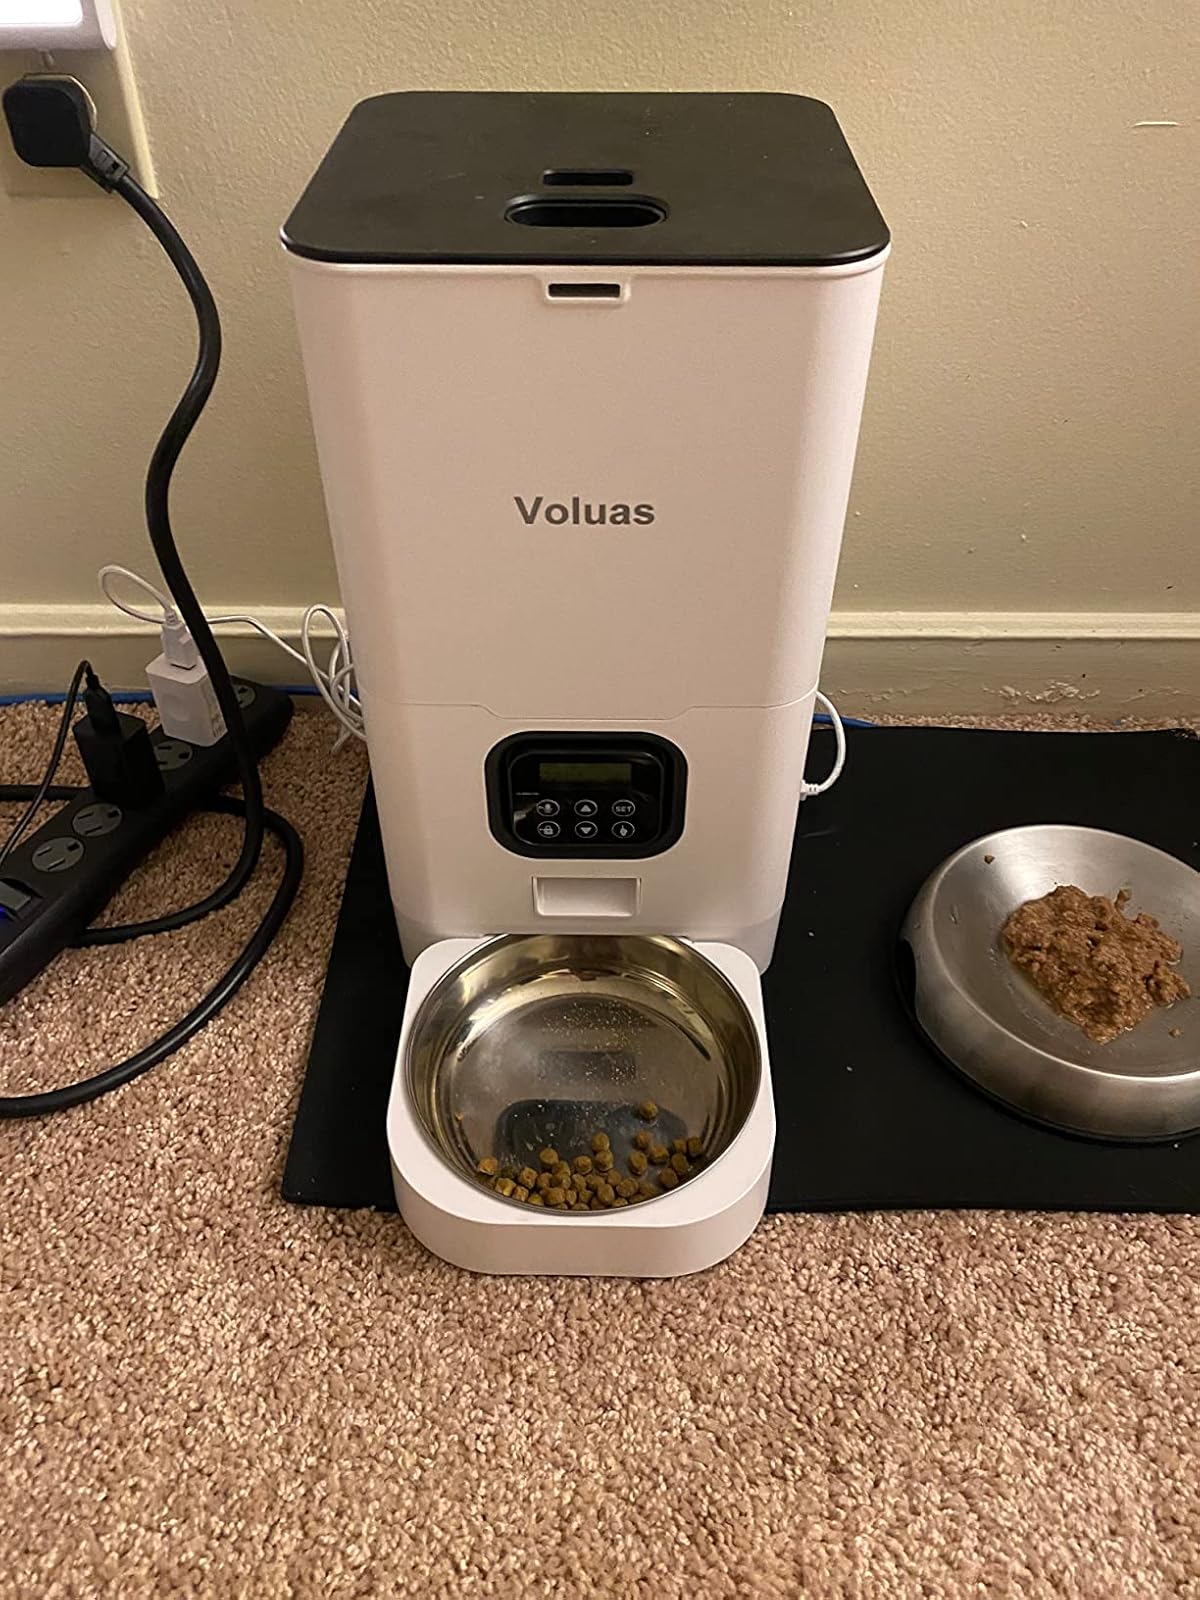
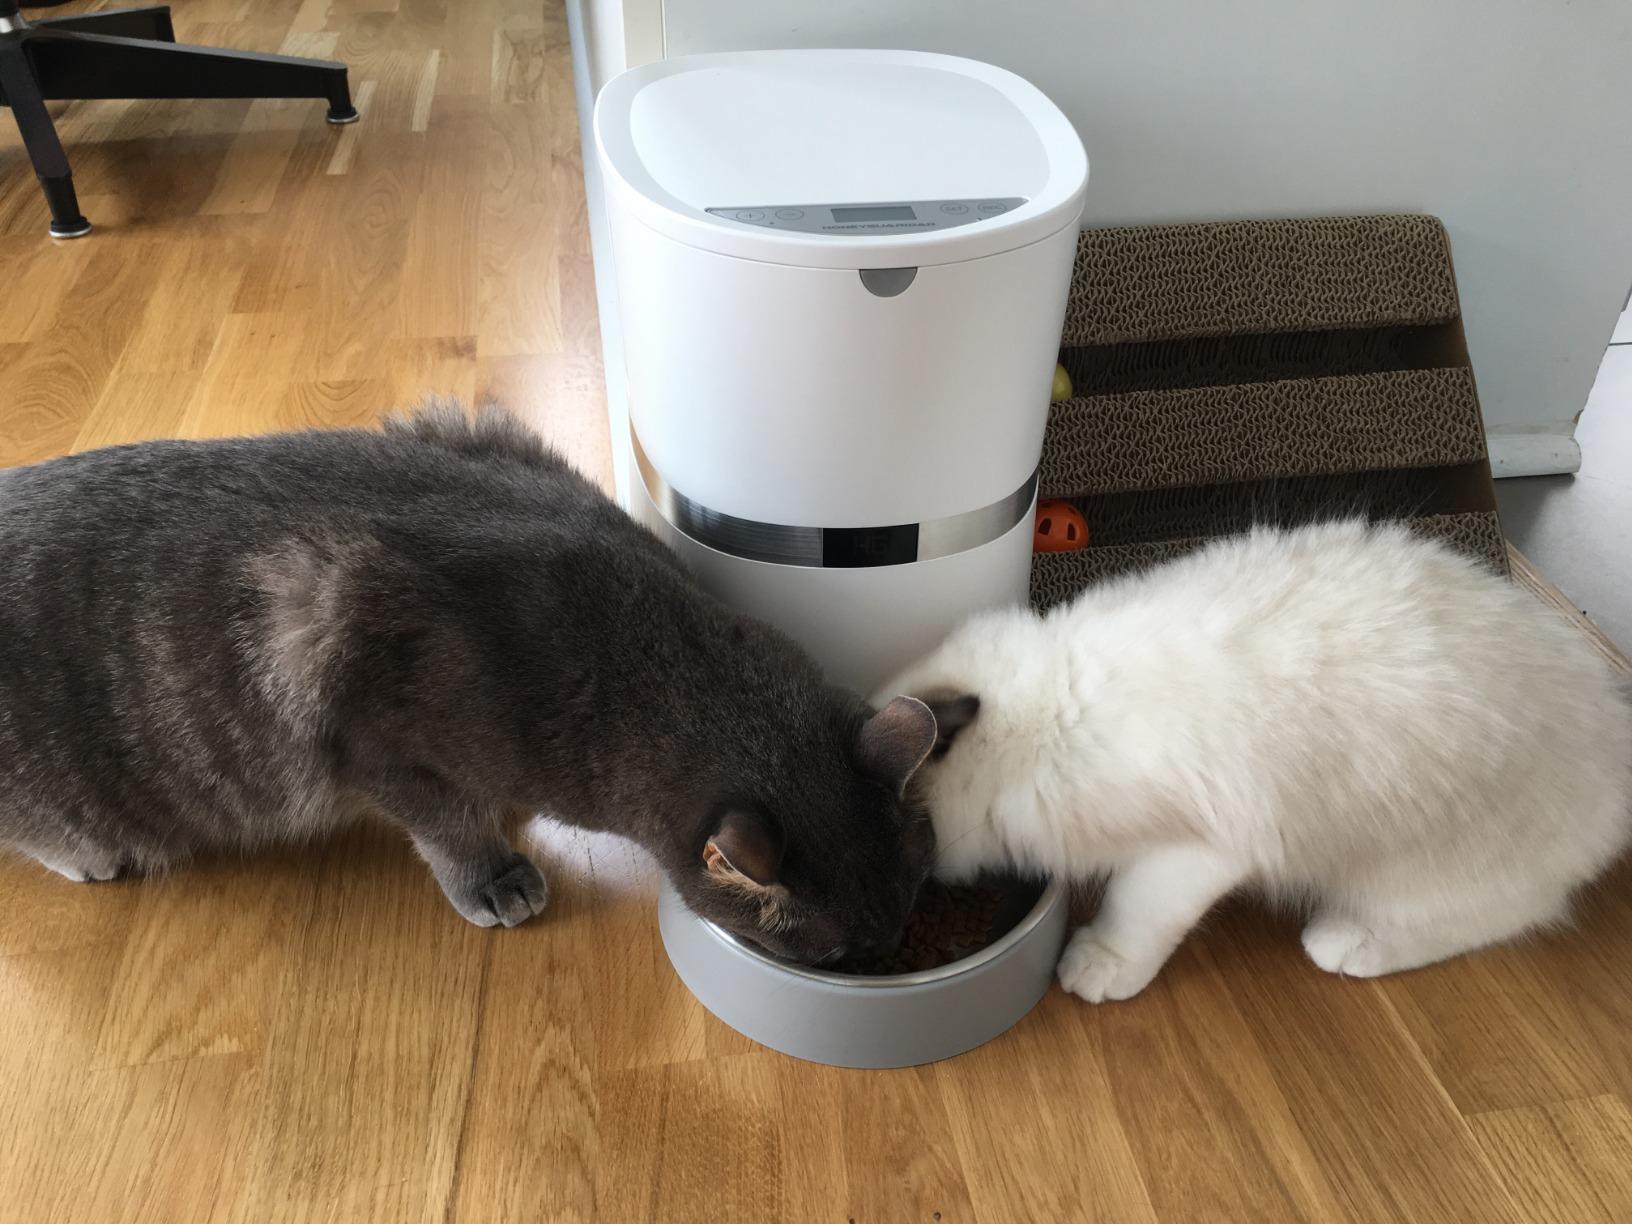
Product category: items_feeder
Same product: no